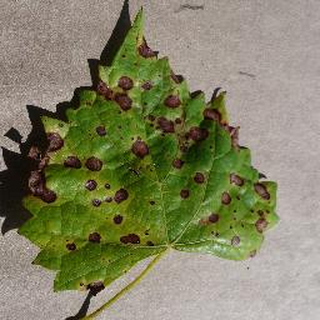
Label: grape_black_rot